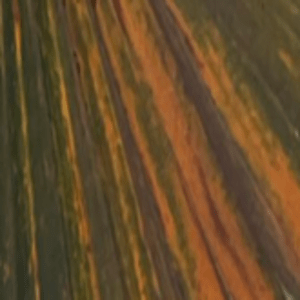
Label: Manganese Deficiency